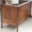
Label: couch